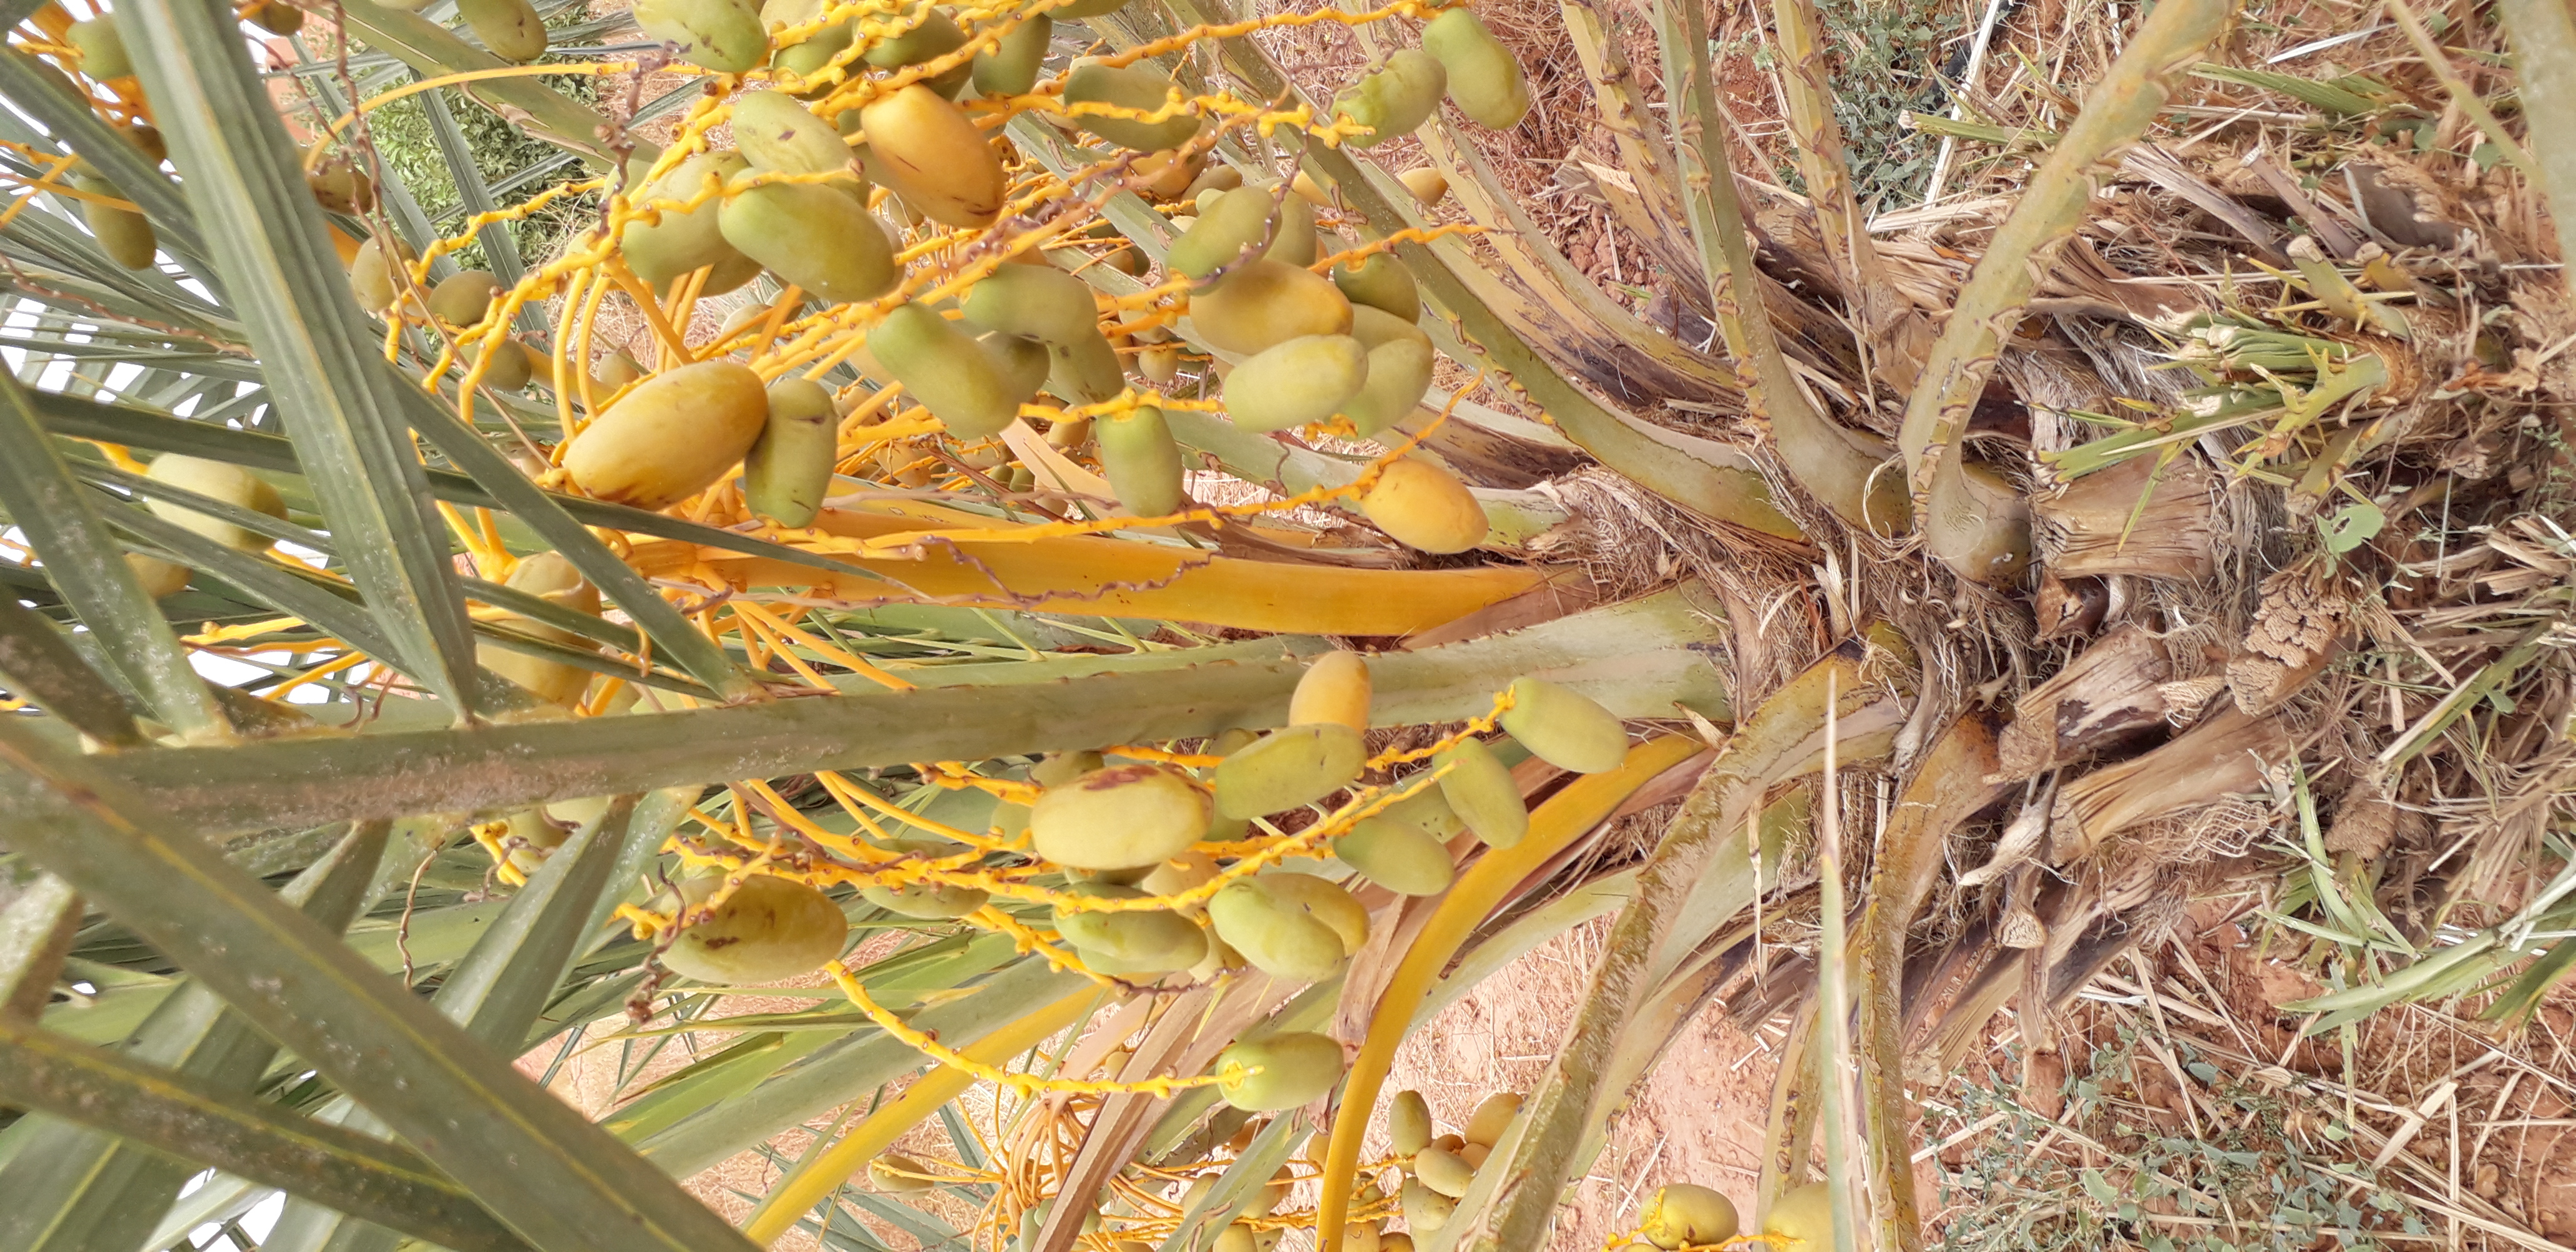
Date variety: Boumajhoul